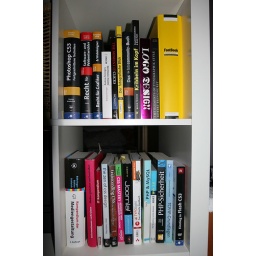
my bookshelf of design related books... if paper was water resistant, I'd read in the shower :)